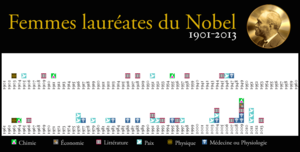
Carte des prix Nobel gagnés par des femmes, par année
Cet article considère la place des femmes dans l'attribution du prix Nobel. Ce prix a été décerné 54 fois à des femmes, dont deux fois à Marie Curie qui en est par ailleurs la première récipiendaire féminine.